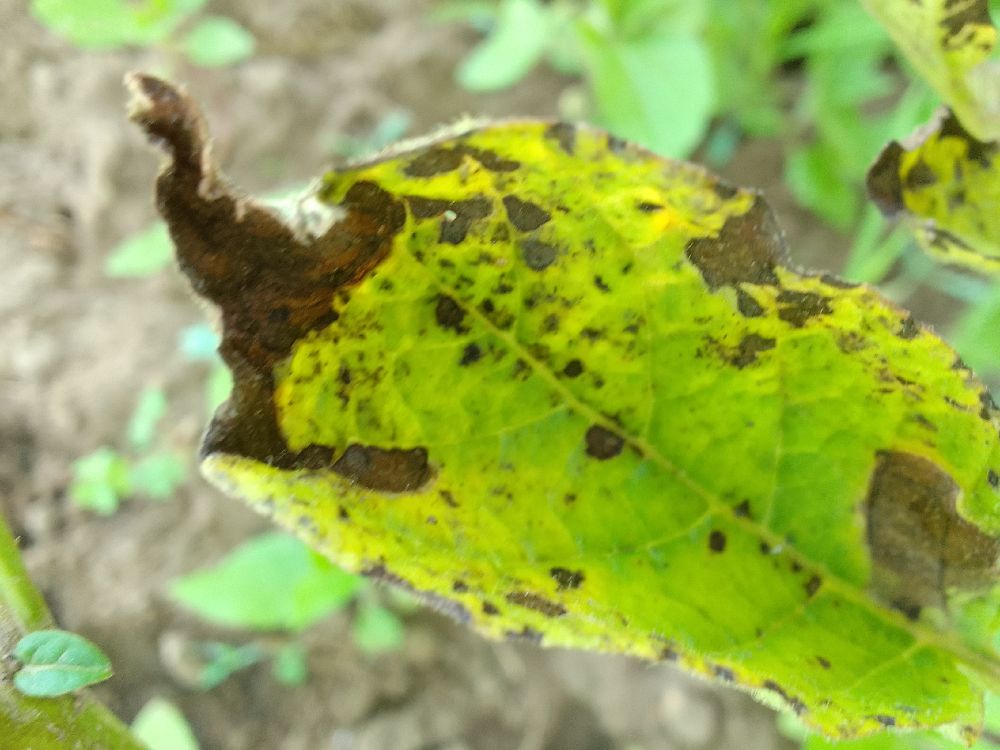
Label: Early blight